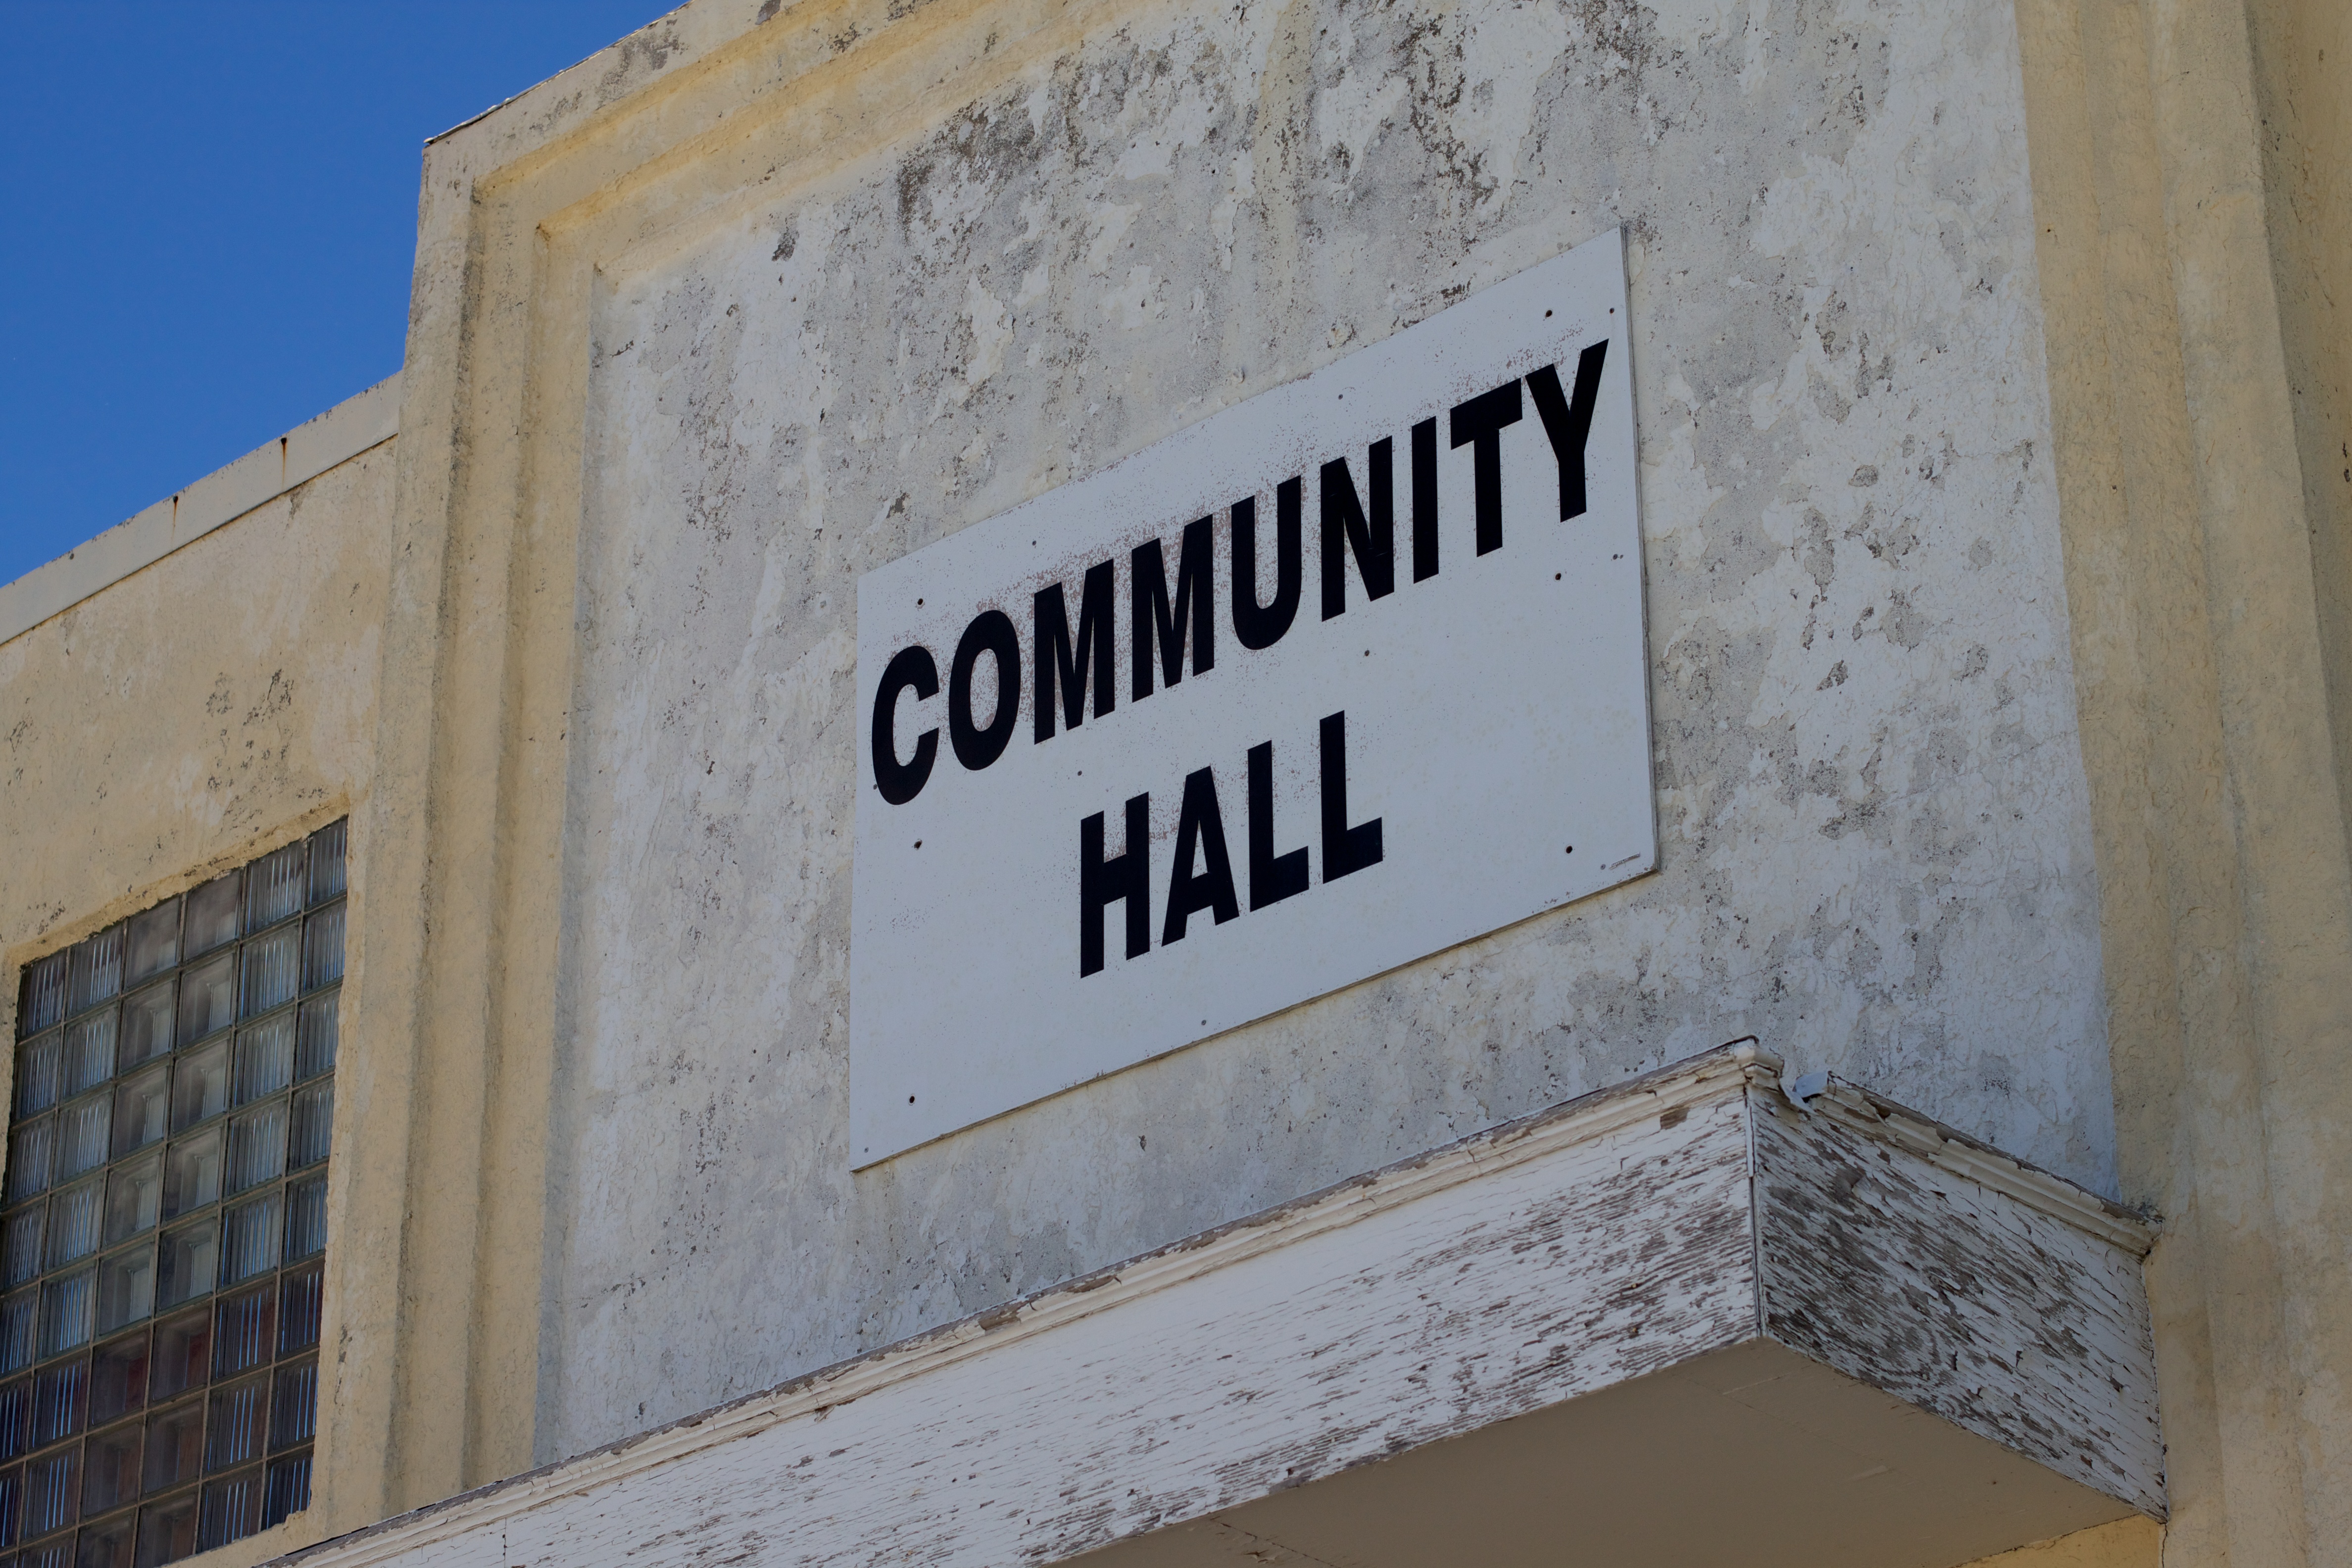
wall, sign, street sign, signage, odyssey